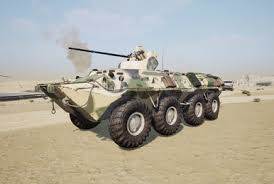
Label: MT_LB